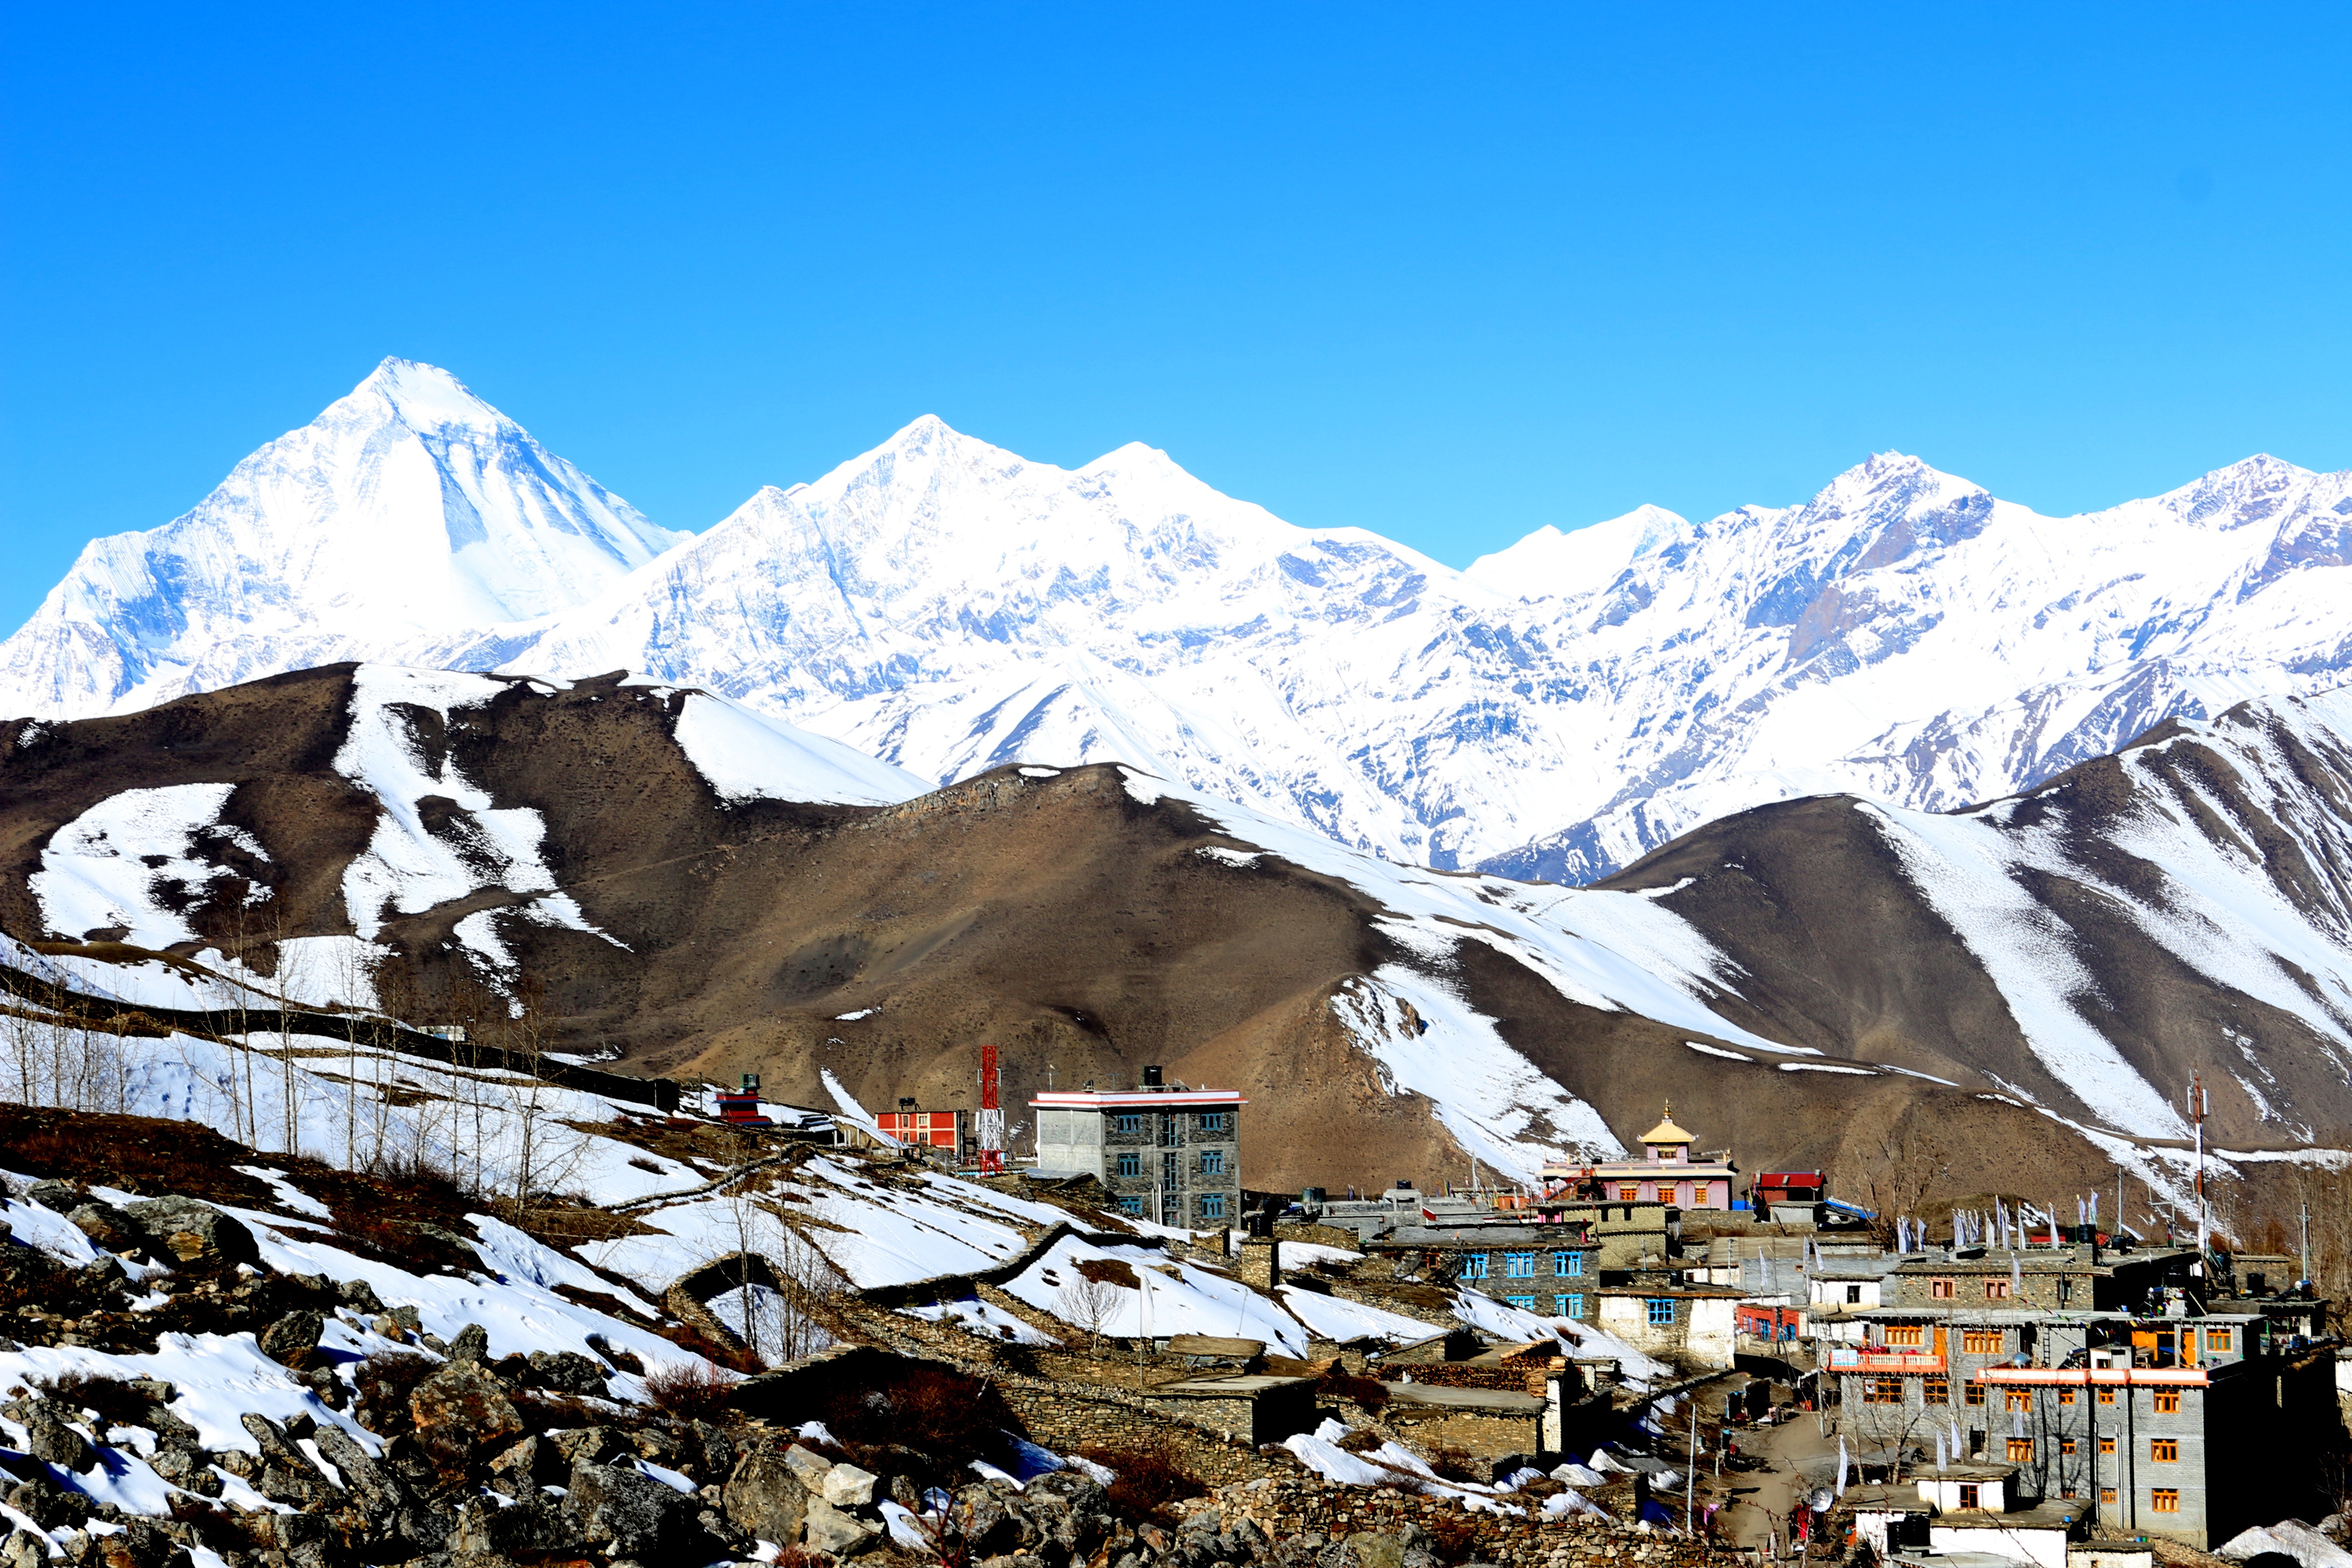
outdoor, mountain, snow, winter, sky, mountain range, village, scenic, scenery, blue, season, summit, snowfall, mountains, alps, plateau, peaks, cirque, piste, landform, mountain pass, geographical feature, mountainous landforms, geological phenomenon, snowclad